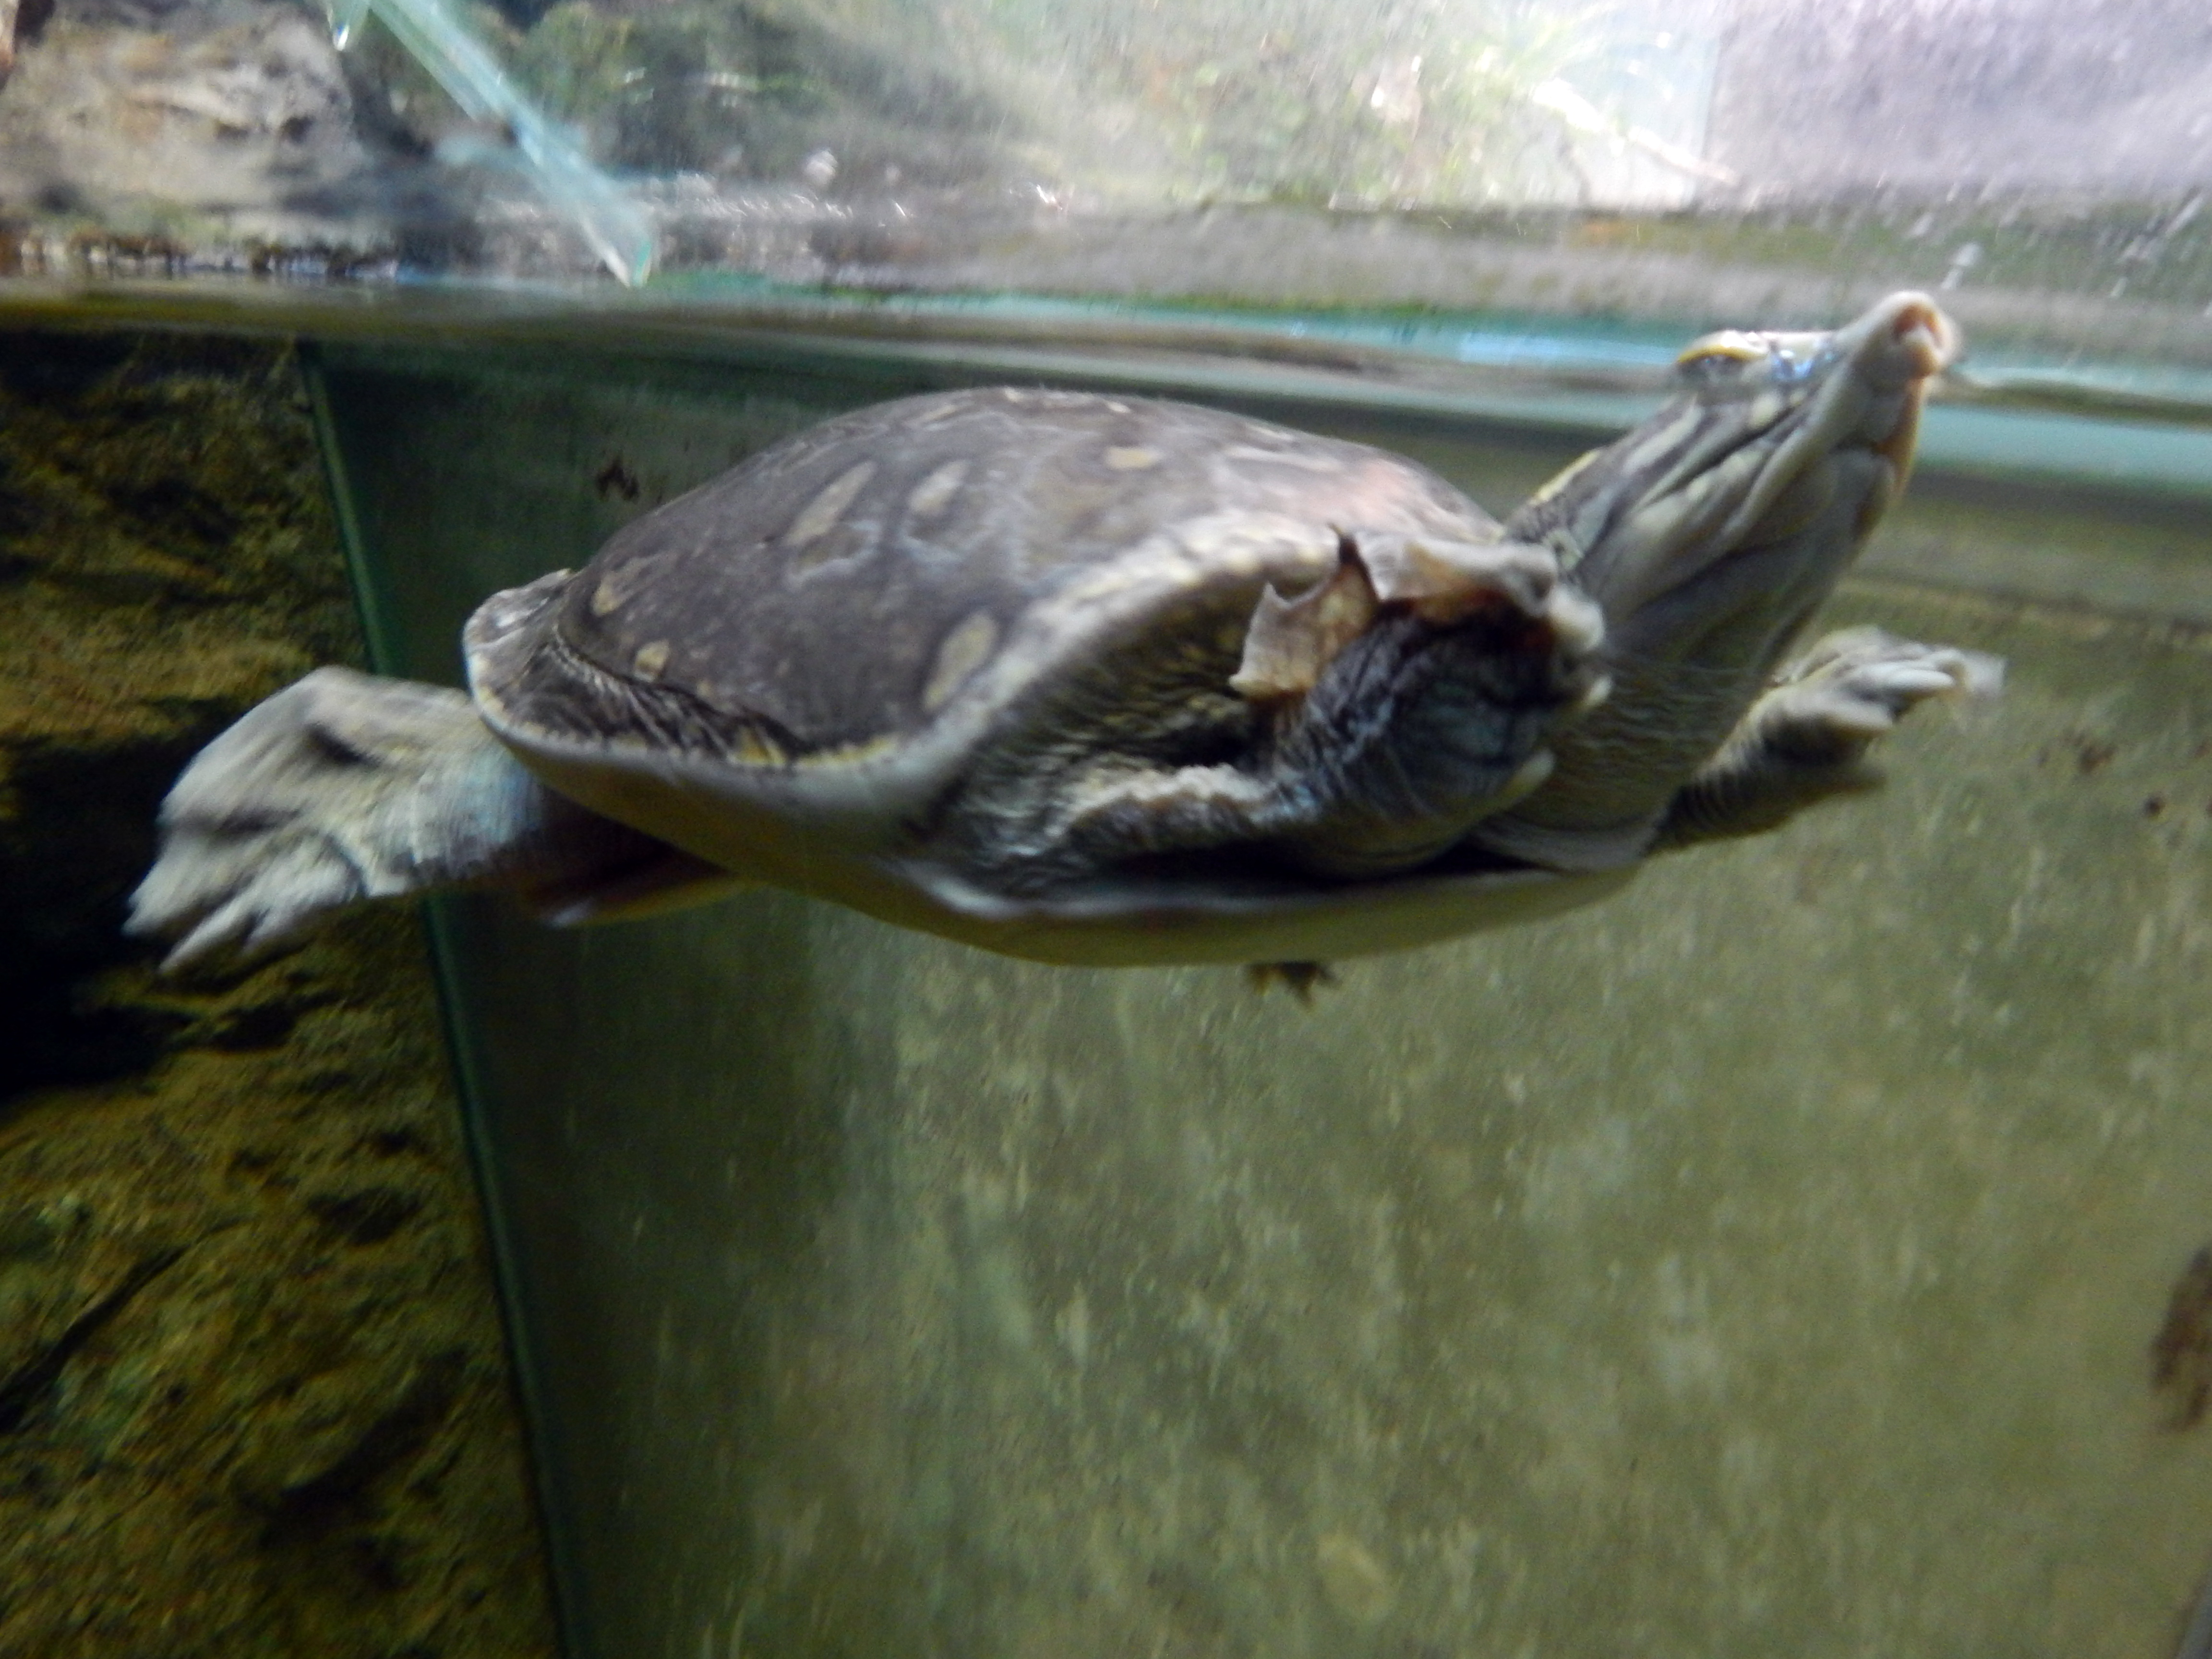
animal, turtle, tortoise, reptile, sea turtle, common snapping turtle, Kinosternidae, Pond turtle